Epitome margaritae eloquentiae

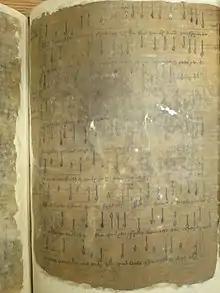
The second page of a ballad relating to Henry Fitzroy Duke of Richmond and Somerset (1519–1536) written on a sheet inserted at the back of the volume

There is a handwritten annotation on the verso of the final leaf of the book and the recto of an inserted leaf. This is in black ink and comprises a ballad with text and music "A lytyll ballet mayde of ye yong dukes grace" about Henry FitzRoy, Duke of Richmond and Somerset.